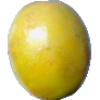
Label: maracuja